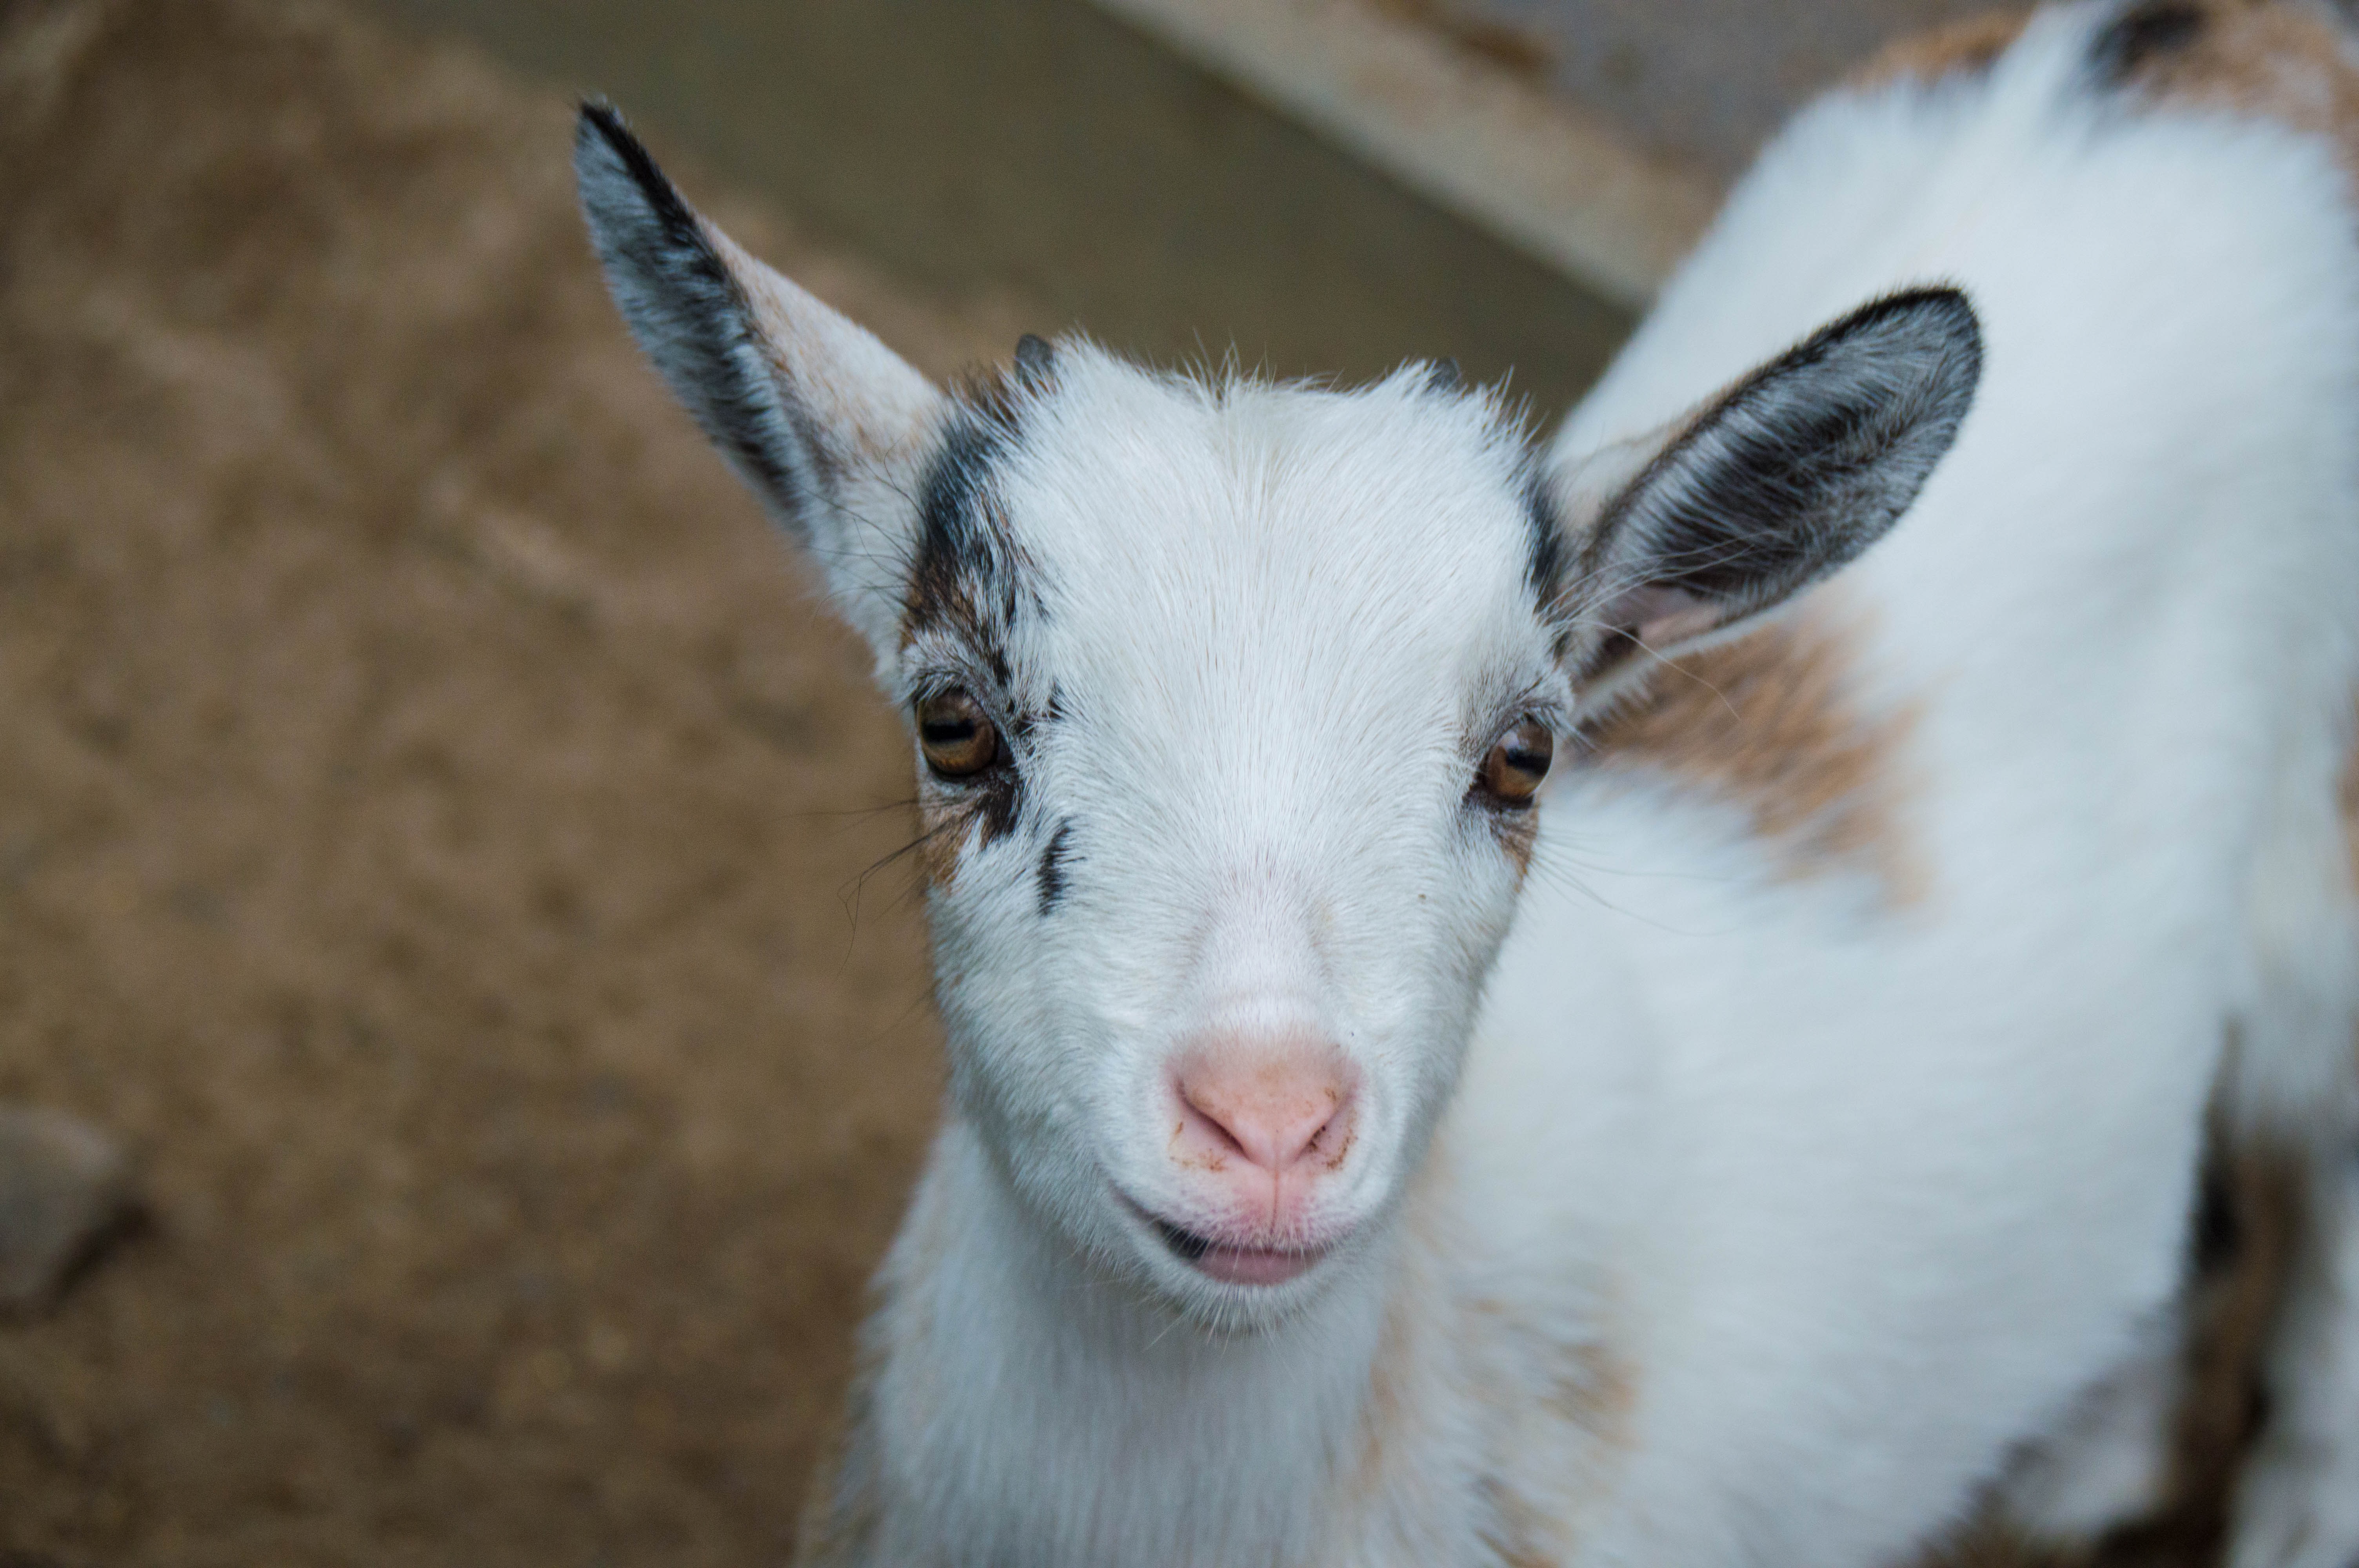
kid, animal, cute, goat, zoo, horn, pasture, sheep, small, mammal, fauna, close up, goats, vertebrate, sheeps, young animal, baby goat, cow goat family, goat antelope